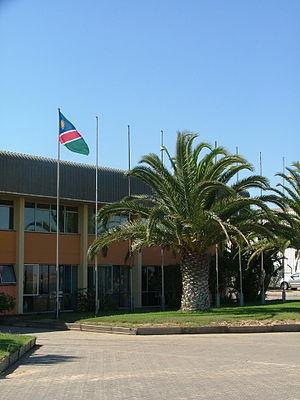
L'aéroport de Walvis Bay est un aéroport desservant Walvis Bay, une ville dans la région Erongo de la Namibie.